Karlsruhe Stadtbahn

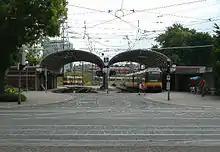
AVG station ("Albtalbahnhof") in Karlsruhe; behind to the right is the ramp towards the DB tracks towards Rastatt, behind to the left is the AVG line to Ettlingen

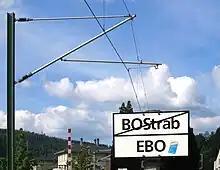
Notice marking the transition from tram operating procedures (BOStrab) to EBO

In 2019, the S5 ceased operation between Pforzheim and Bietigheim-Bissingen, being replaced by MEX17a, operated by SWEG Südwestdeutsche Landesverkehrs-AG over the same line and stopping at the same stations. Operations between Pforzheim and Bietigheim-Bissingen were possible due to an agreement with German national operator DB, which allowed AVG to run their S5 services in slots assigned to trains of DB, effectively replacing them. As DB lost several of their lines near Stuttgart to private operators in 2019, the route between Pforzheim and Bietigheim-Bissingen was taken over by Abellio (now SWEG Bahn Stuttgart), ending the operation between Pforzheim and Bietigheim-Bissingen. The section between Pforzheim and Wörth Badepark runs mostly unchanged, with only changes in arrival and departure times.